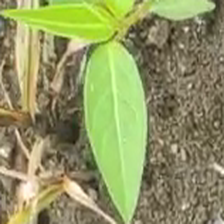
Weed species: Moti_dudhi(Euphorbia_geneculata_L)